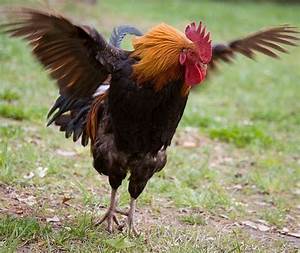
Label: chicken